Entomopathogenic fungus

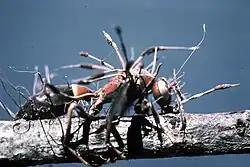
"Cordyceps" fungi are parasitoids of various arthropod species. Here is a wasp parasitized by the fungus Cordyceps.

Entomopathogenic fungi such as "Beauveria bassiana" and "Metarhizium" spp. successfully infect susceptible host populations through "conidia". The signaling cues between these fungi and their host targets are under investigation. The ability to sense these parasites can increase fitness for the host targets. Evidence suggests that signal recognition occurs within some hosts, but not others. For example, the ectoparasite "Cephalonomia tarsalis" is susceptible to "B. bassiana" but it cannot detect the presence of free conidia of this fungus or infected hosts. Because they cannot detect these parasites, either the host or the host's offspring become infected and/or die. In contrast, termites detect and avoid some lethal conidia strains. Other soil-dwelling insects have evolved the ability to detect and avoid certain entomopathogenic fungi.